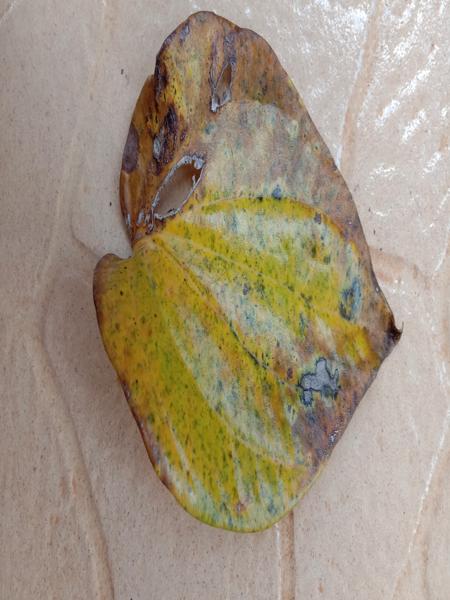
Plant: Betel